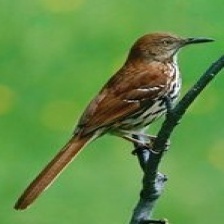
Species: BROWN THRASHER
Scientific name: TOXOSTOMA RUFUM